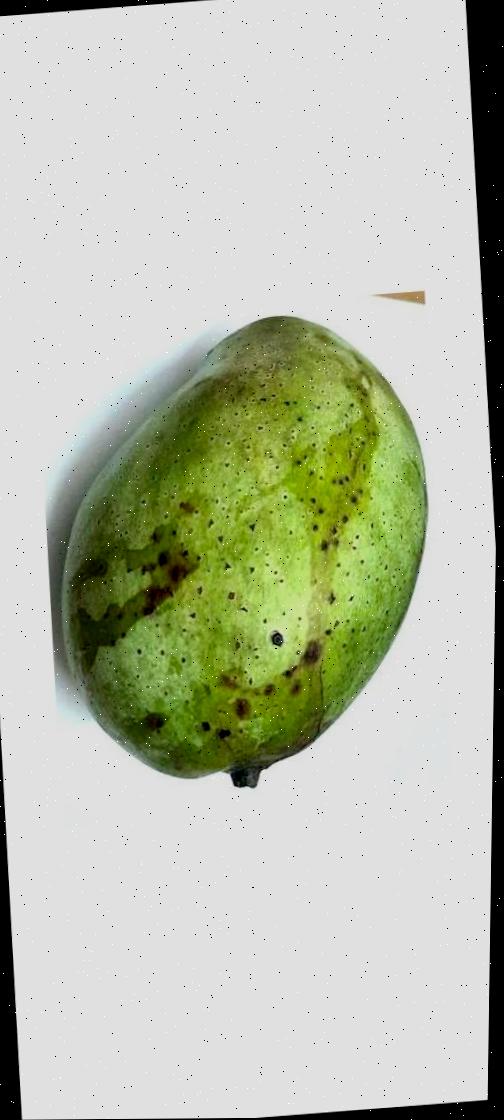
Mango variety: Fazli Classic